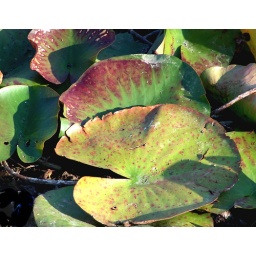
The water levels are so low that many of the lily pads are sitting on dry ground...turning color in the sun...